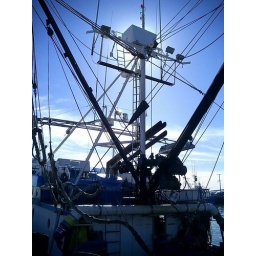
shrimp fishing boat in long beach harbour